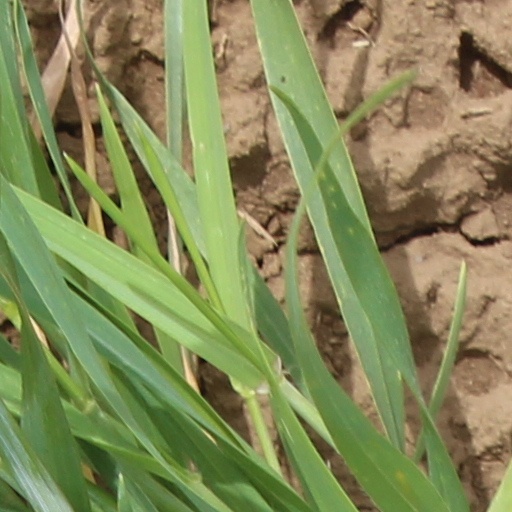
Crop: wheat